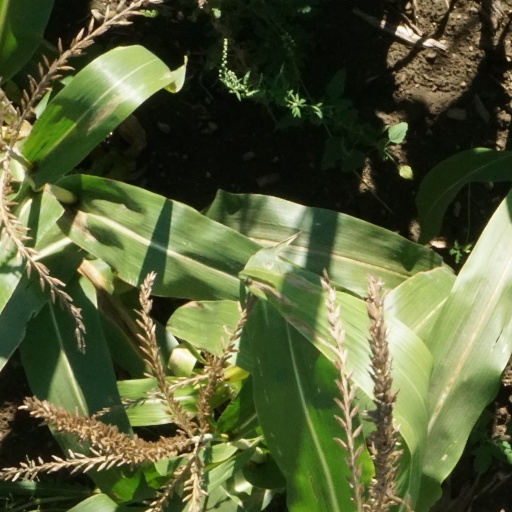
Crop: maize; corn